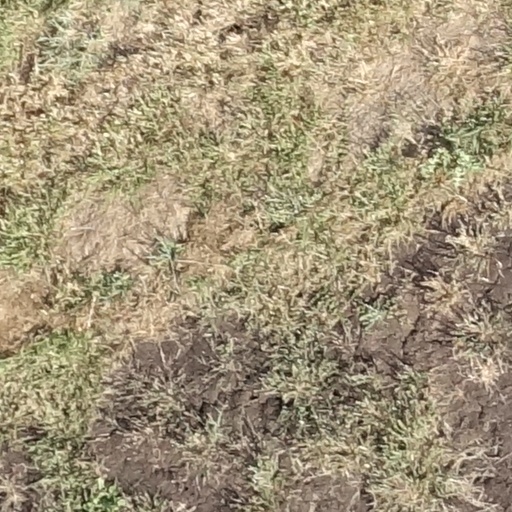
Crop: sorghum